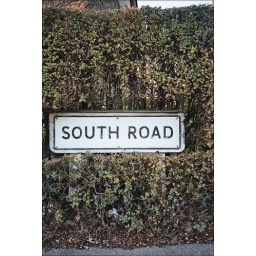
Old-school street sign in Baldock.